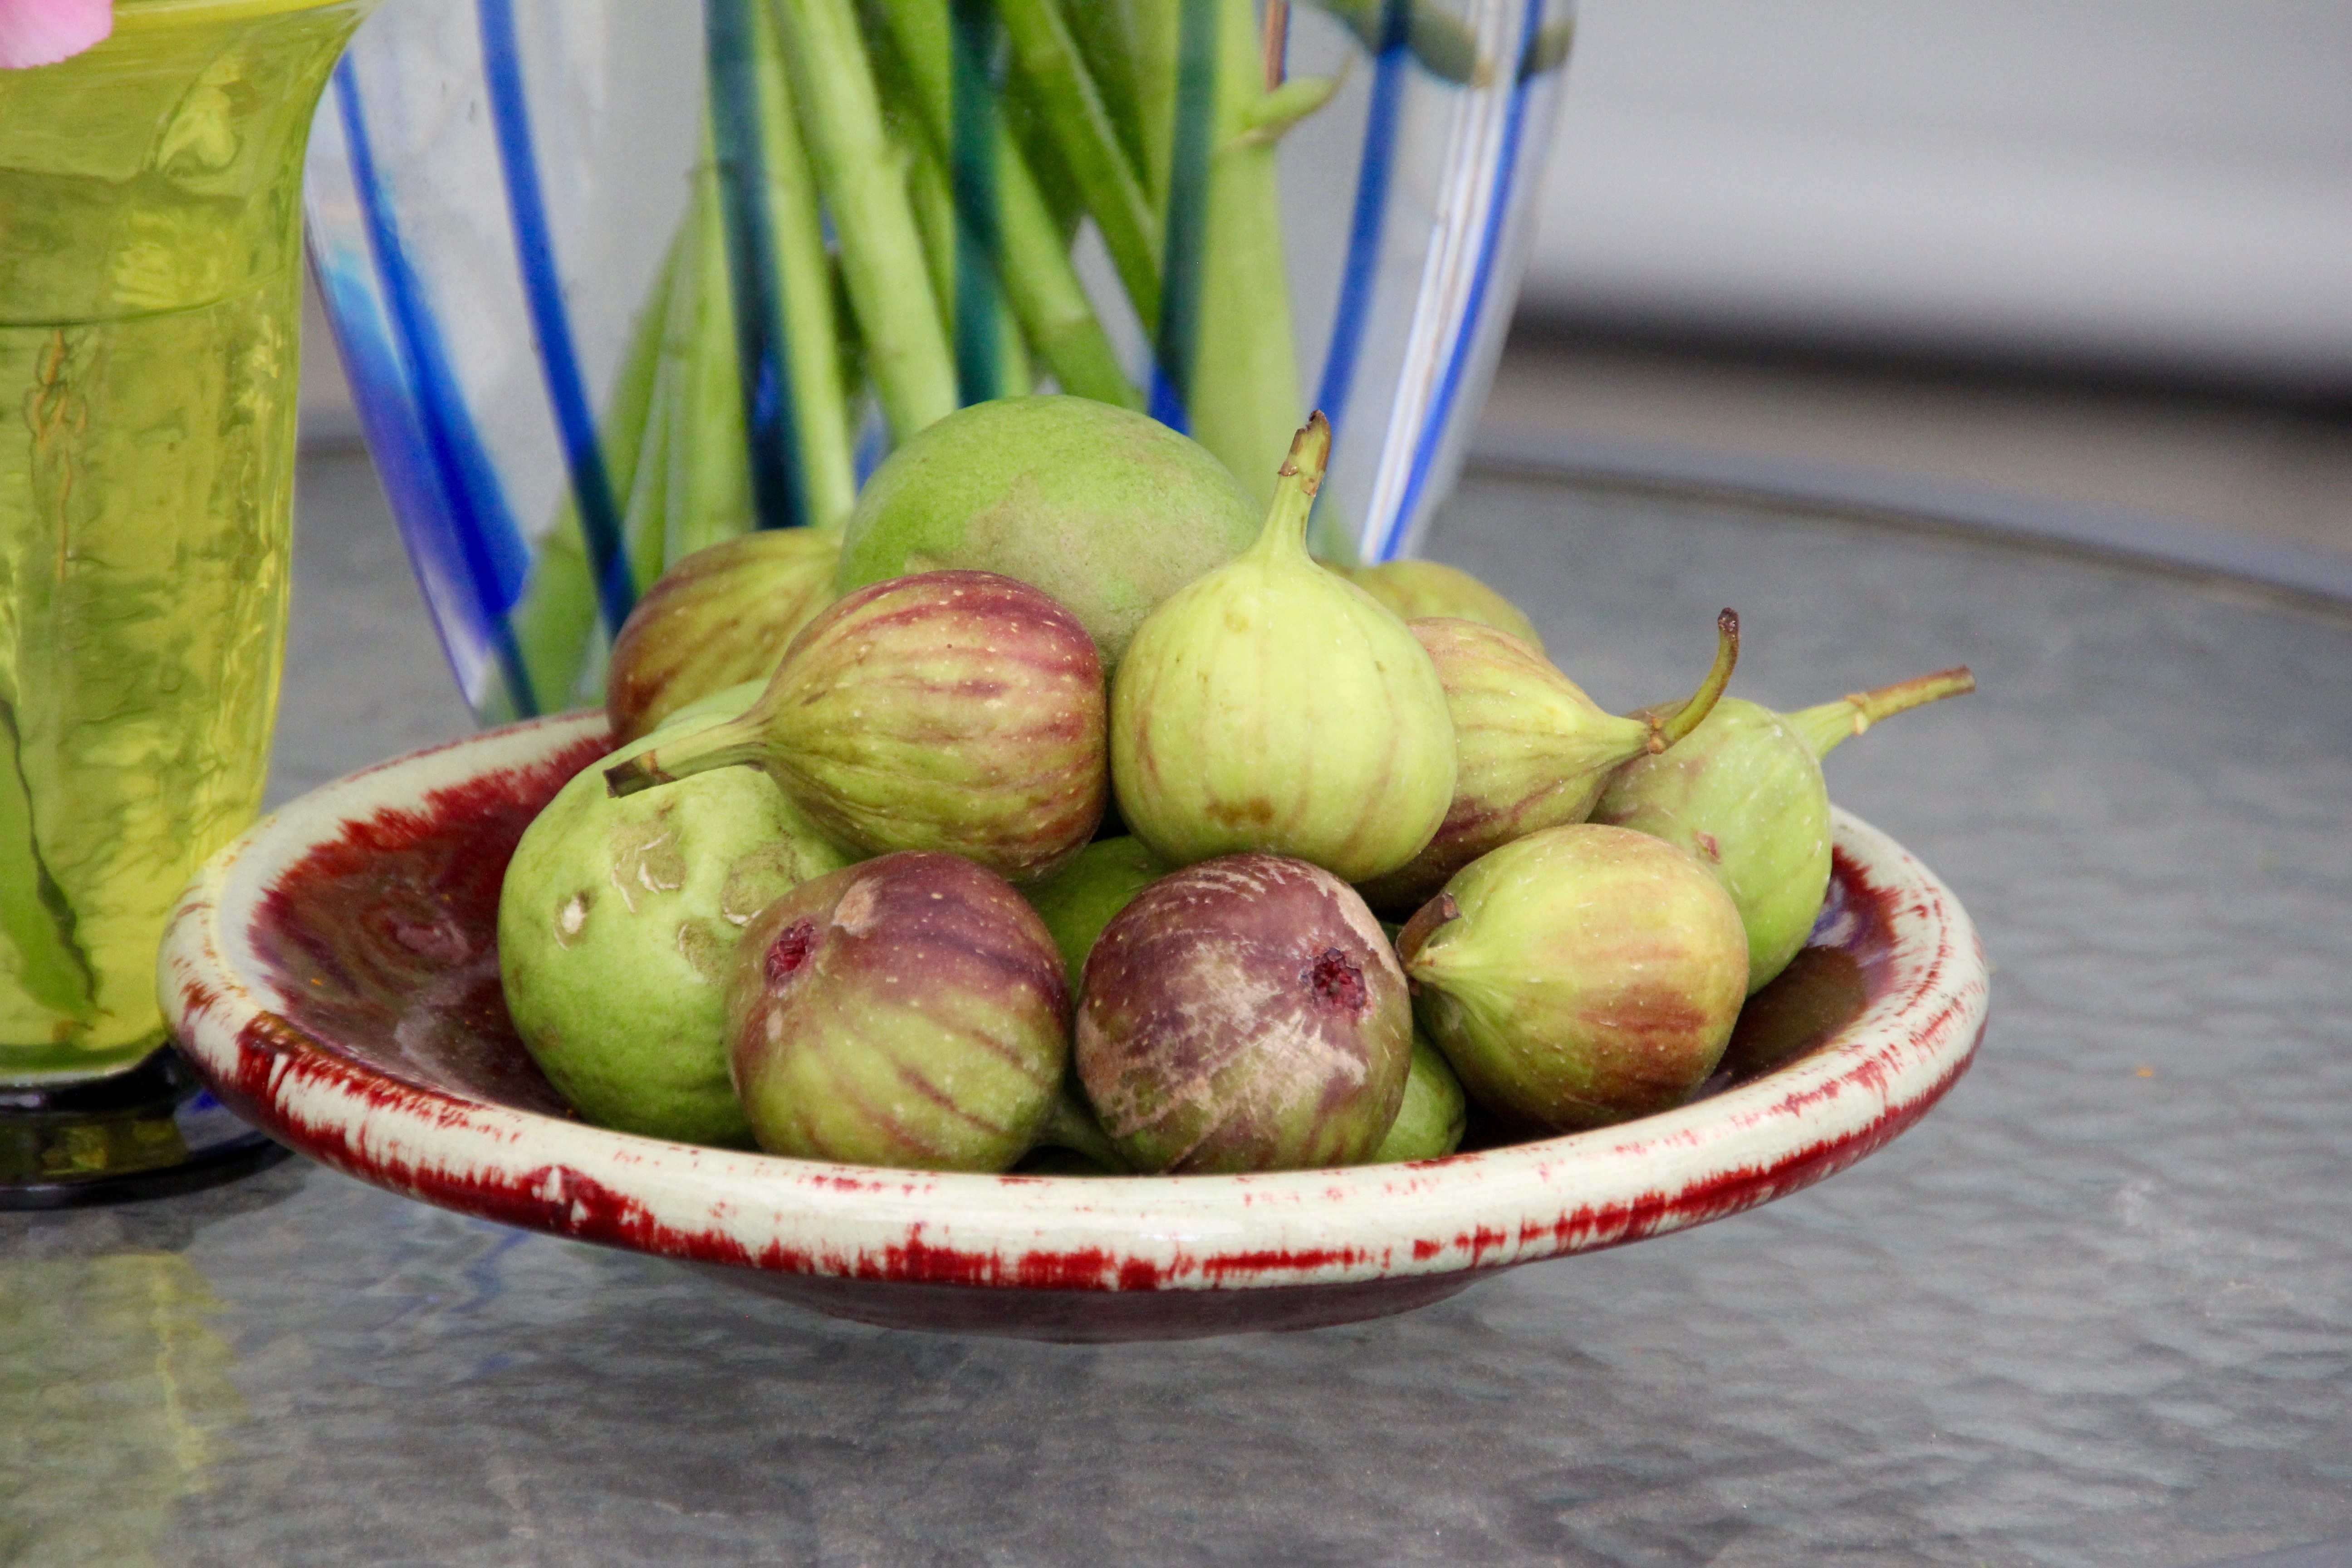
plant, fruit, food, produce, vegetable, still life, coconut, figs, fresh fig, figs decoration, fig dish